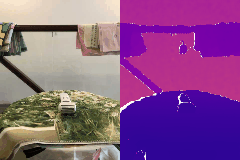
Label: razor